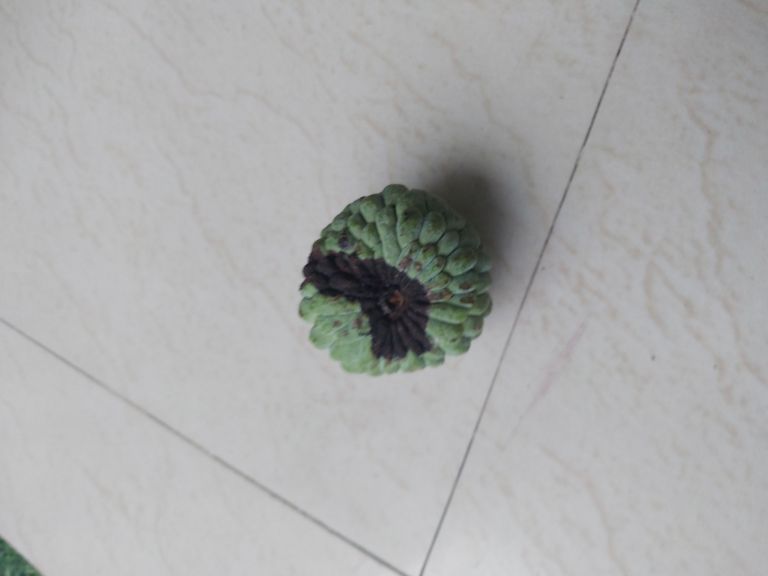
Disease label: Diplodia Rot